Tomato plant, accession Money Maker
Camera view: bottom (45 deg); turntable rotation: 300 degrees
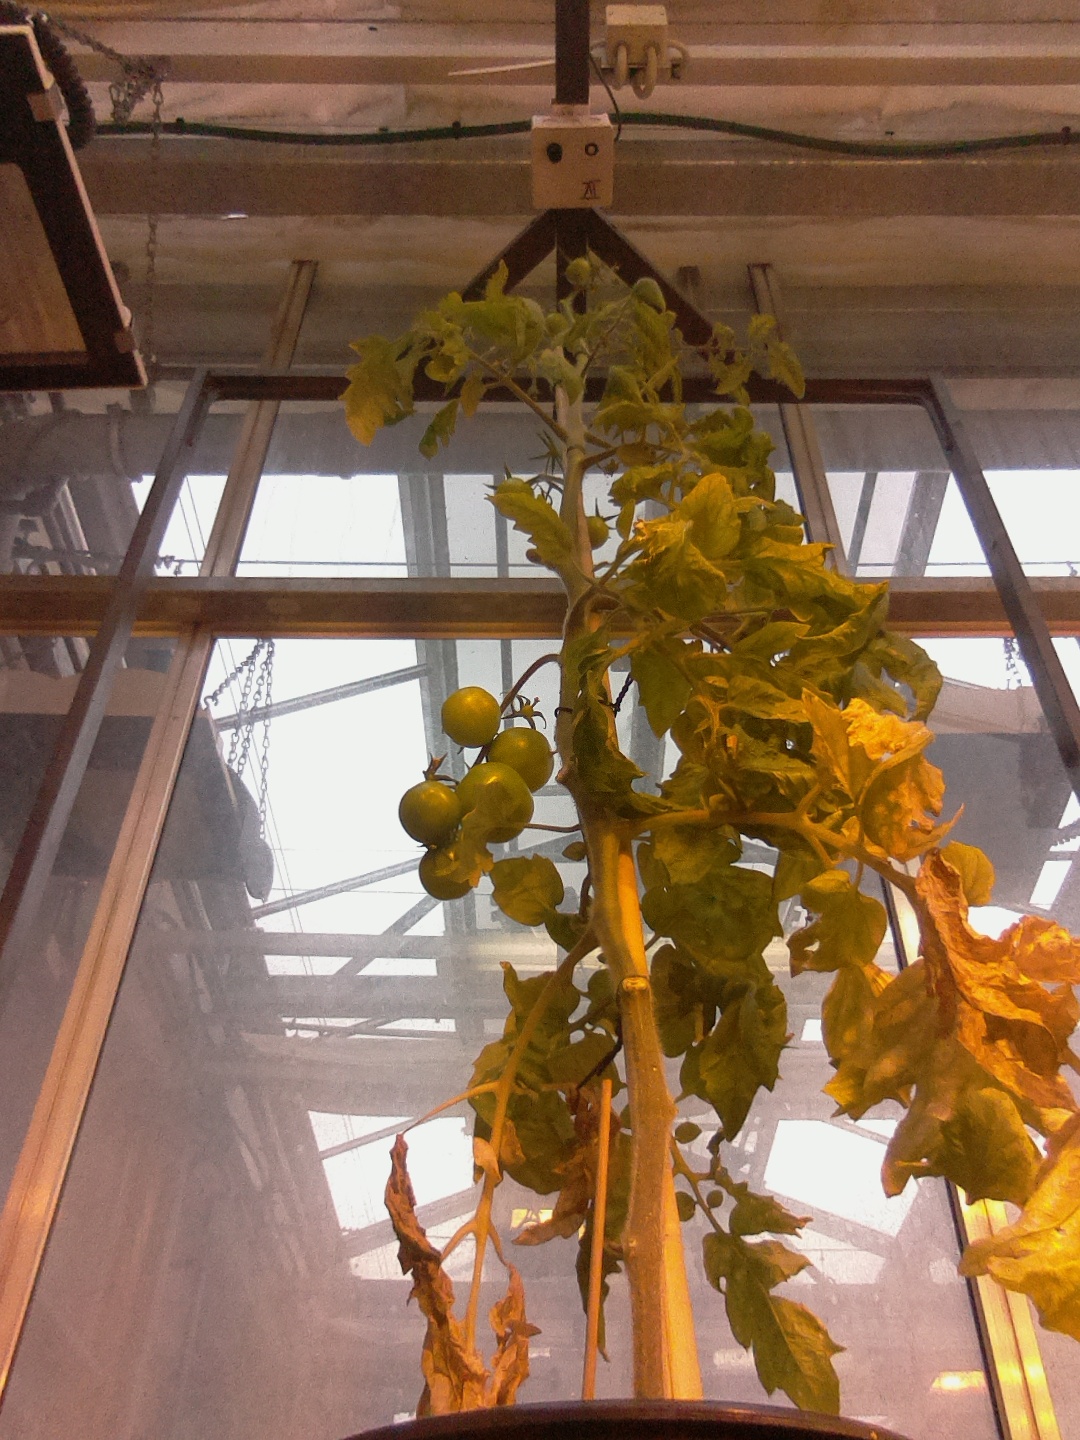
BBCH growth stage 79: 90% -100% of final fruit size